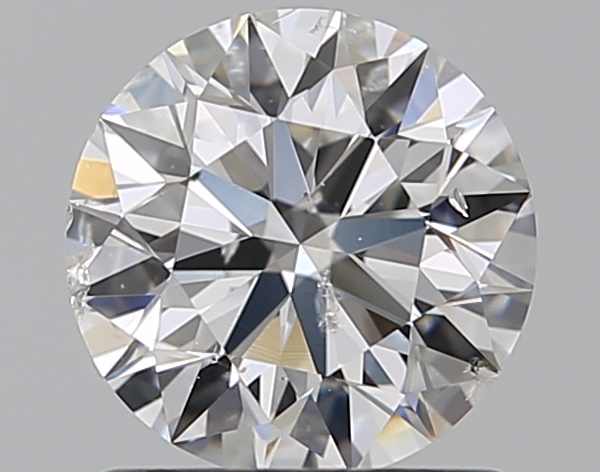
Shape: round
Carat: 1
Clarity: SI2
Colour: F
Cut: EX
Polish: EX
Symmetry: EX
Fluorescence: ST
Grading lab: GIA
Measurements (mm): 6.36 x 6.4 x 3.99